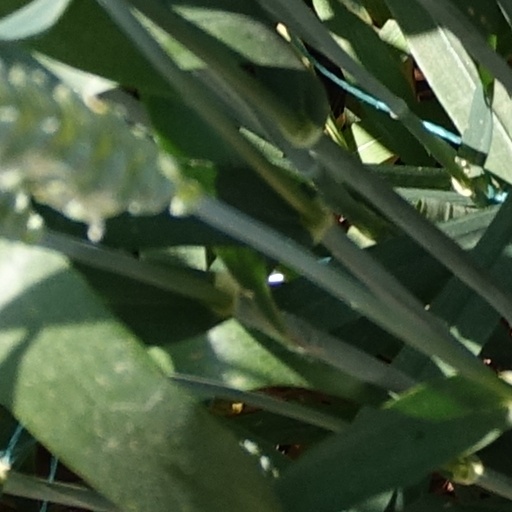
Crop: wheat